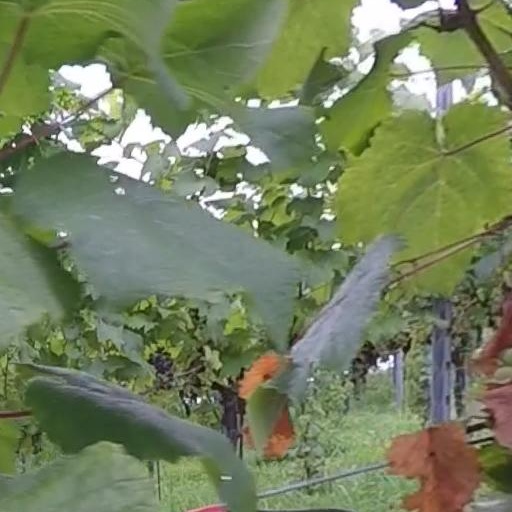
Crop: grape